Igor Panchenko

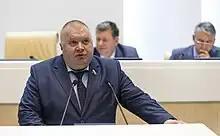
Panchenko in 2016

Igor Vladimirovich Panchenko (18 May 1963 – 26 July 2023) was a Russian politician who served as a senator from Tula Oblast from 14 October 2021 until his death.